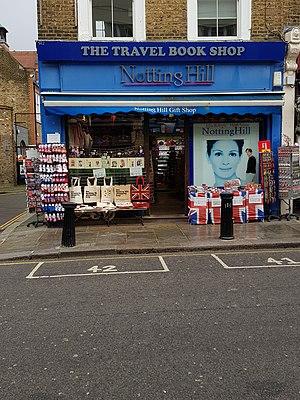
142, Portobello Road, Londres.
Portobello Road est une avenue du centre de Londres dans le quartier de Notting Hill du district de Kensington et Chelsea.
Coup de foudre à Notting Hill est un film britannique réalisé par Roger Michell, sorti en 1999.